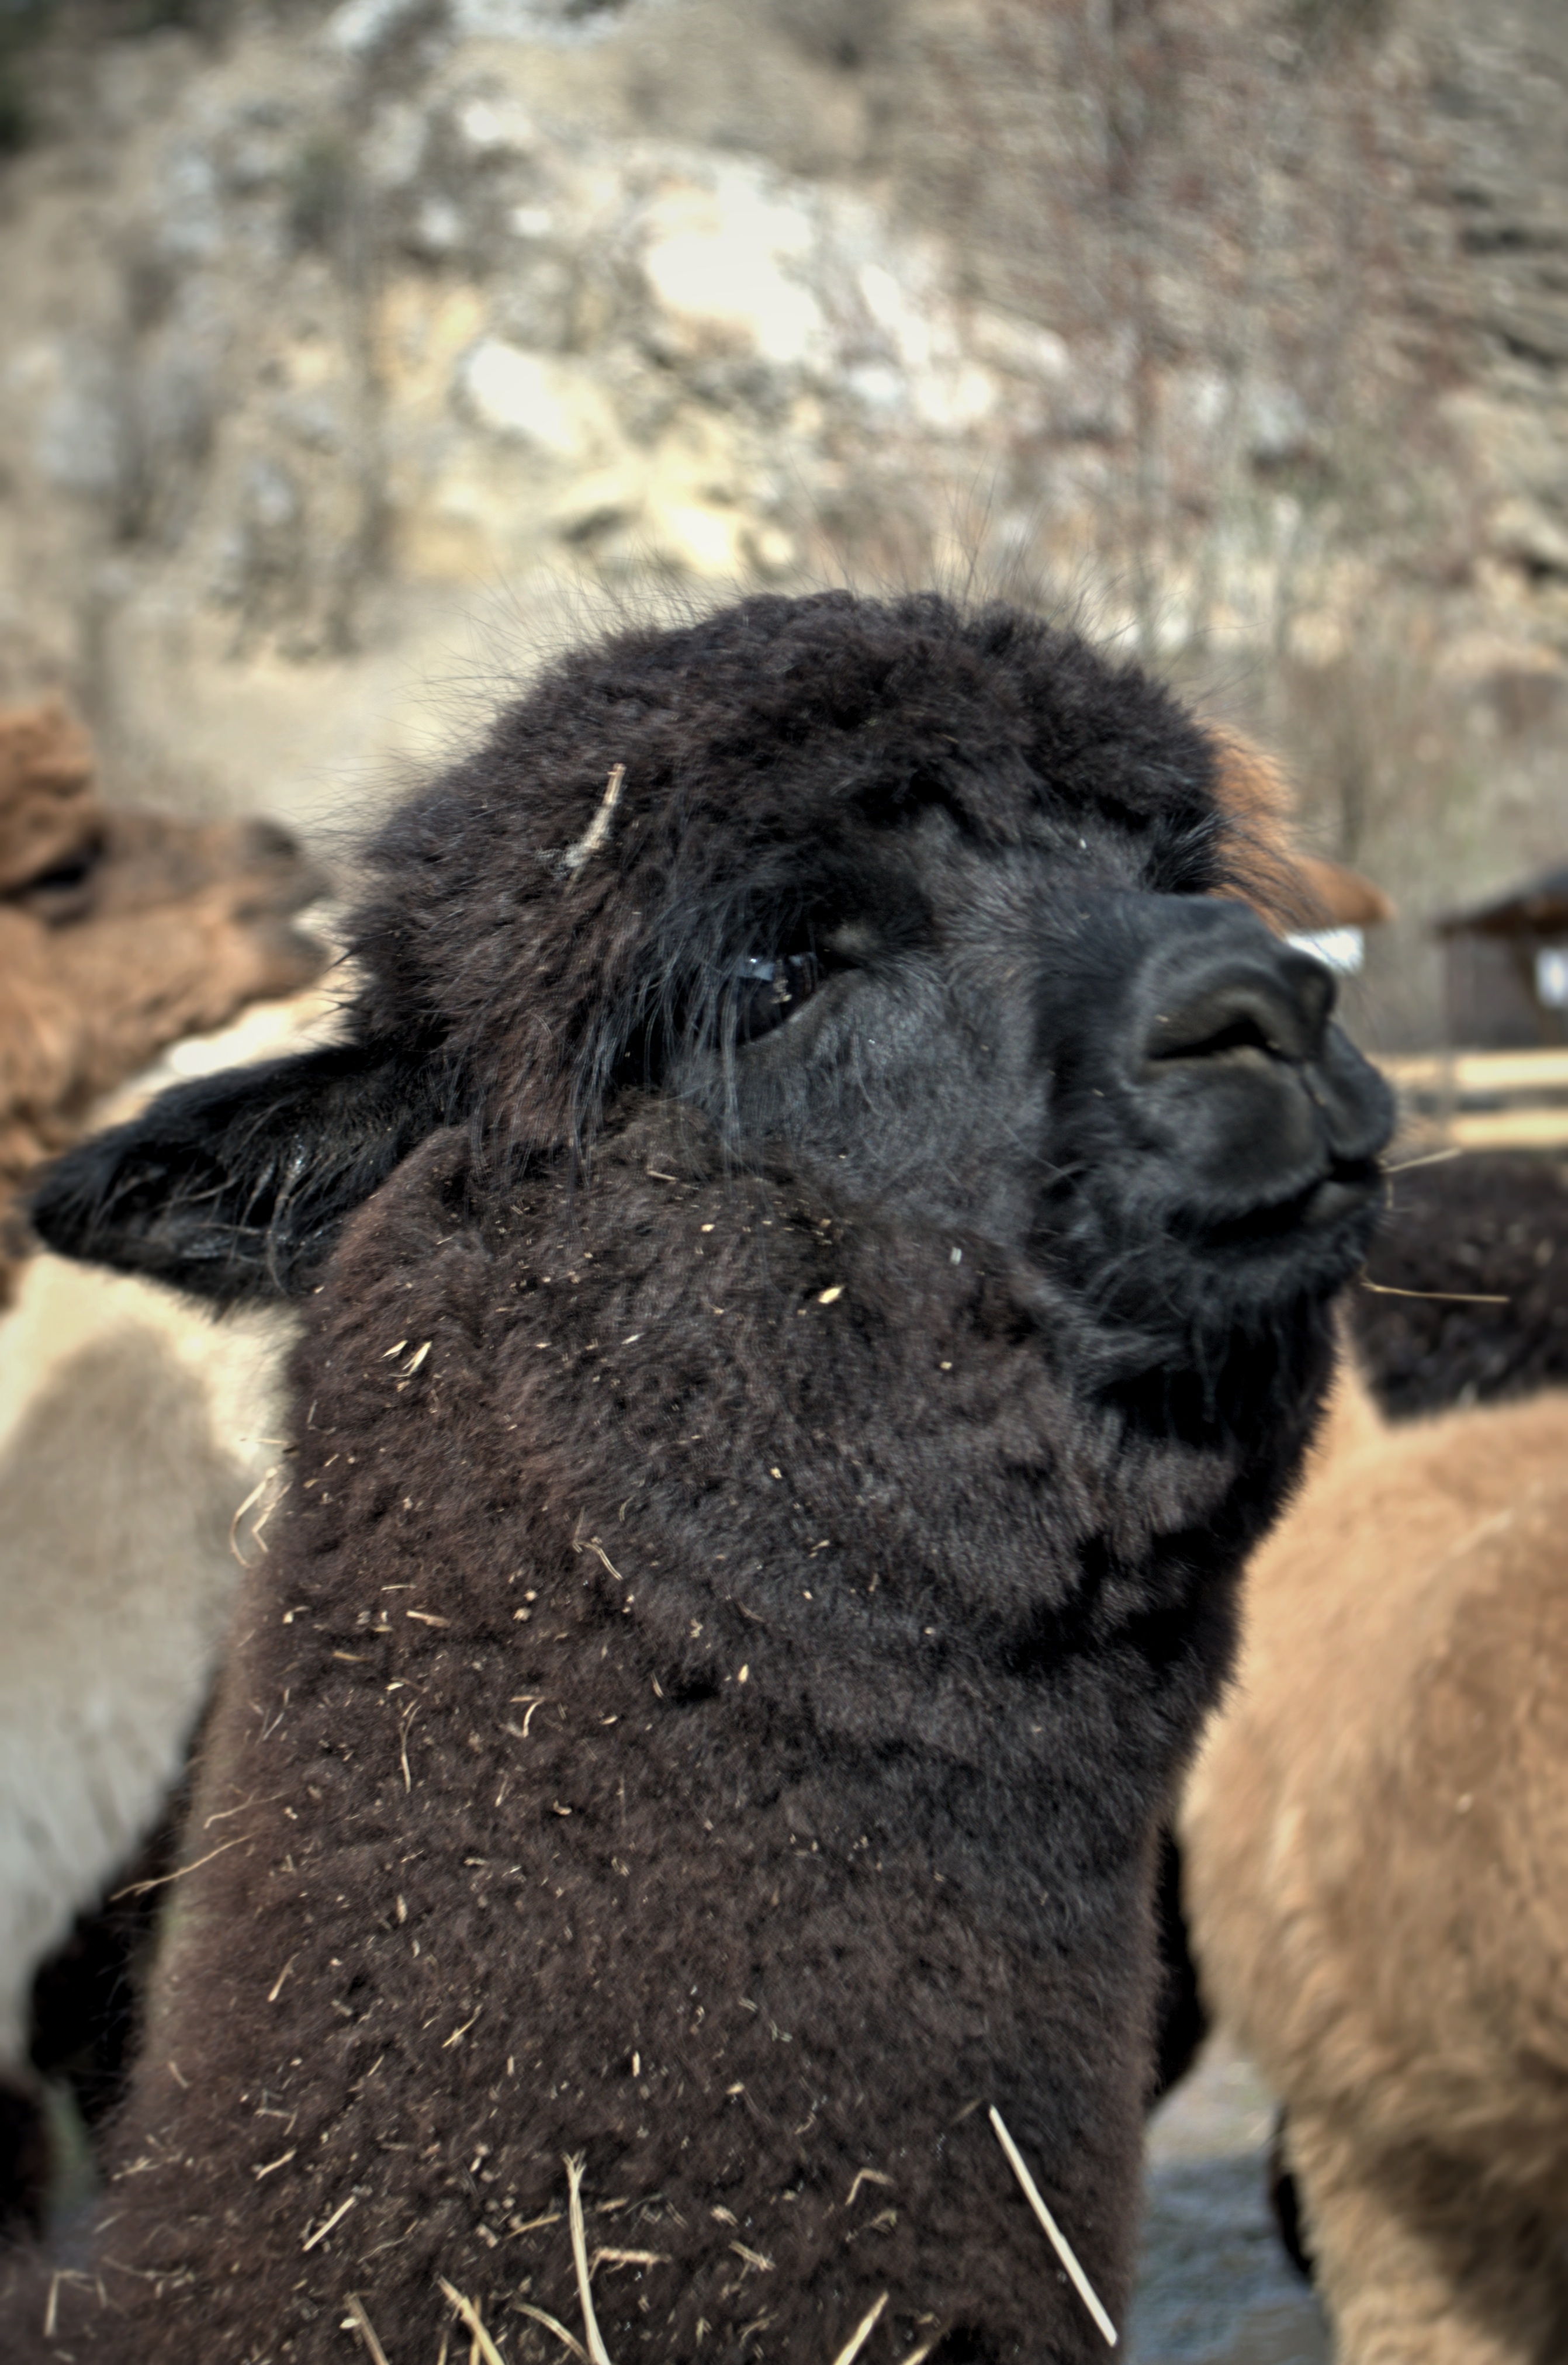
wave, zoo, sheep, mammal, black, alpaca, lama, vertebrate, sheeps, detail, quarry, camel like mammal, cattle like mammal